Michael Tyson (antiquary)

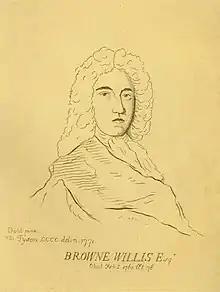
Etching of Browne Willis (1771) after a portrait by Michael Dahl

Tyson executed engravings, etchings, and miniatures for private circulation; some of them were put on public sale. He made etchings of Cambridgeshire churches and tombs, and of the portraits of the masters of his college. One of Jacob Butler, proprietor of the Barnwell estate, is in the "Bibliotheca Topographica Britannica", vol. v., and his drawing of Browne Willis is in John Nichols's "Literary Anecdotes" (viii. 219). He etched and dedicated to William Cole a portrait of Michael Dalton. Several of his drawings are in the "Antiquarian Repertory".